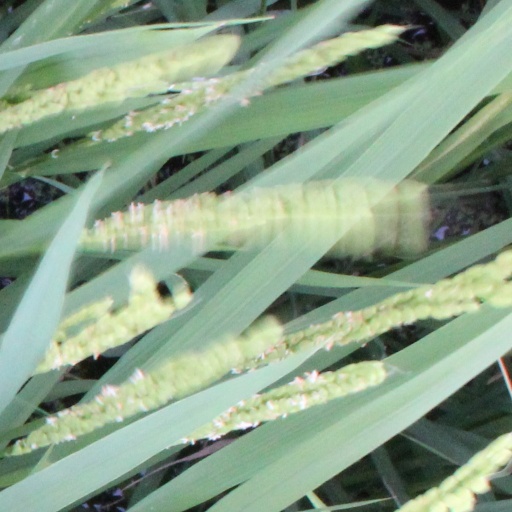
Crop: rice